South Africa at the 2024 Summer Olympics

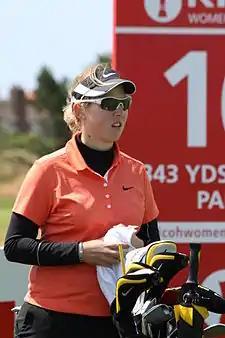
Ashleigh Buhai

South Africa entered one rider in the eventing event through the establishment of final Olympics ranking for Group F (Africa & Middle East).